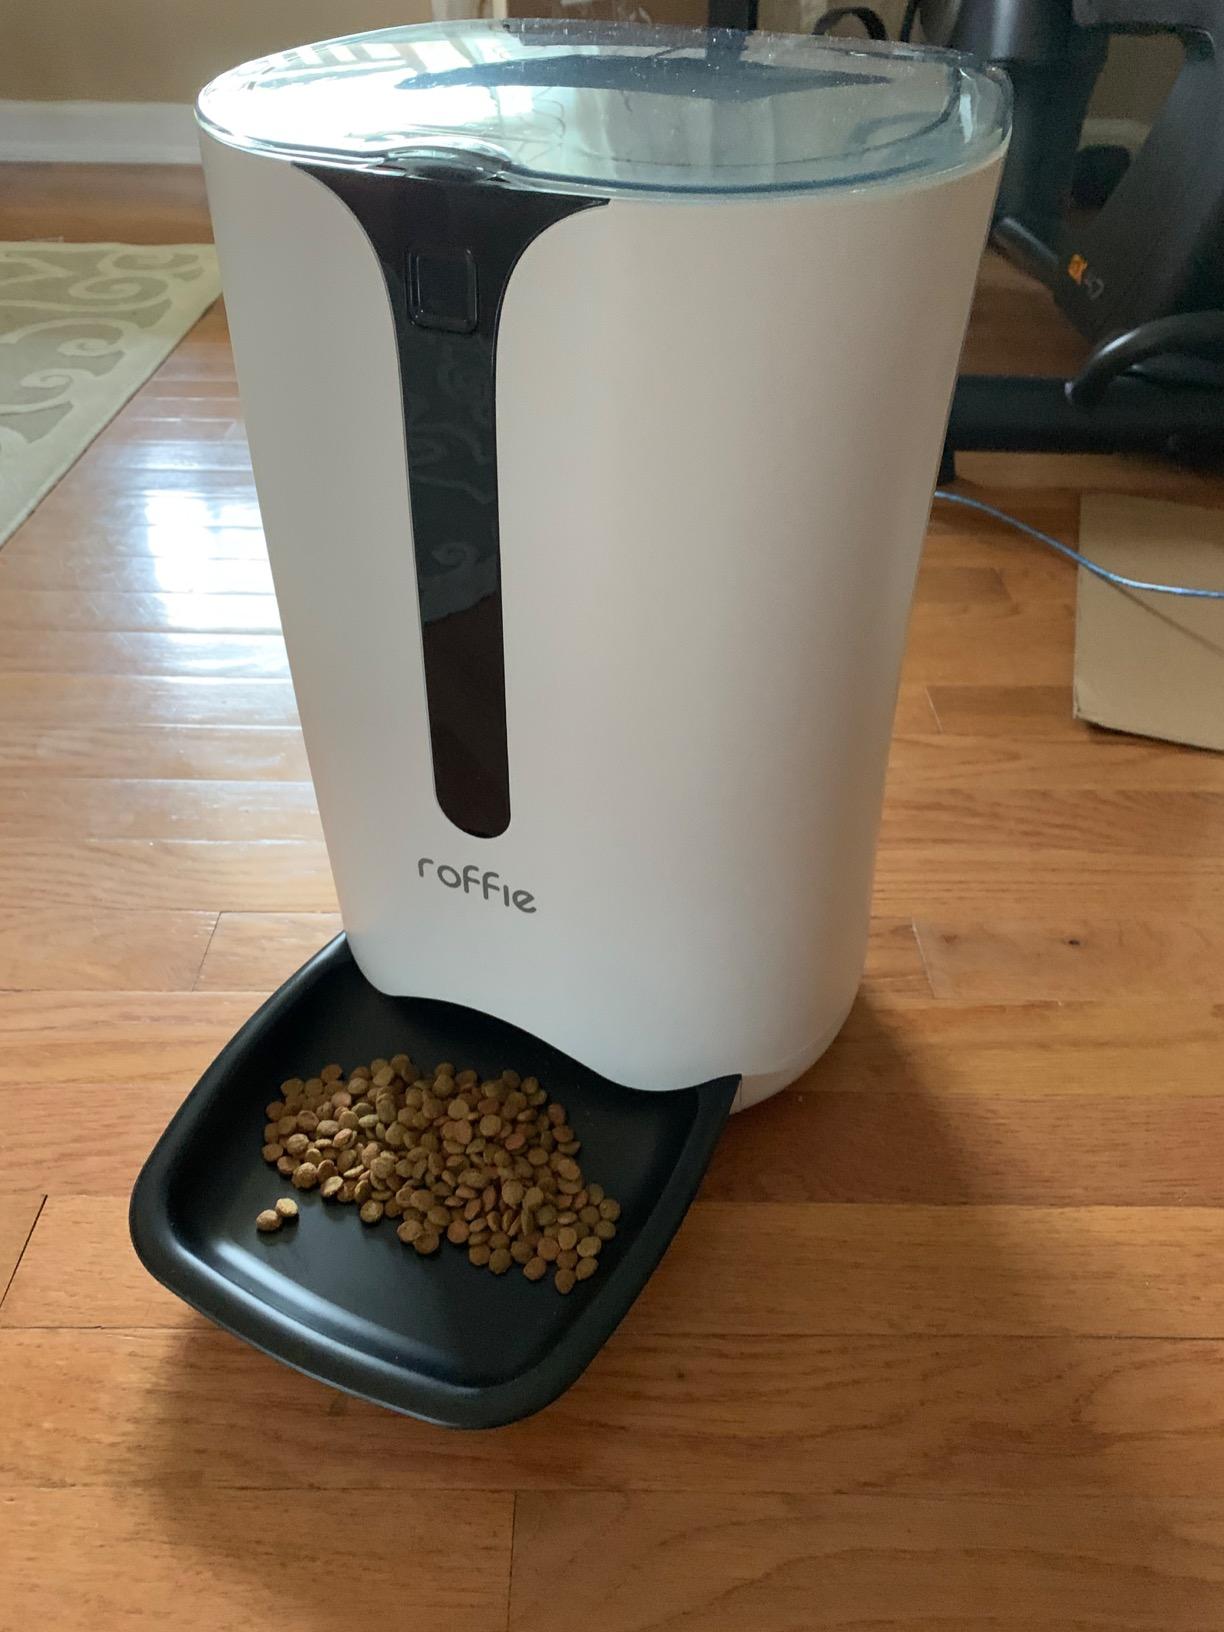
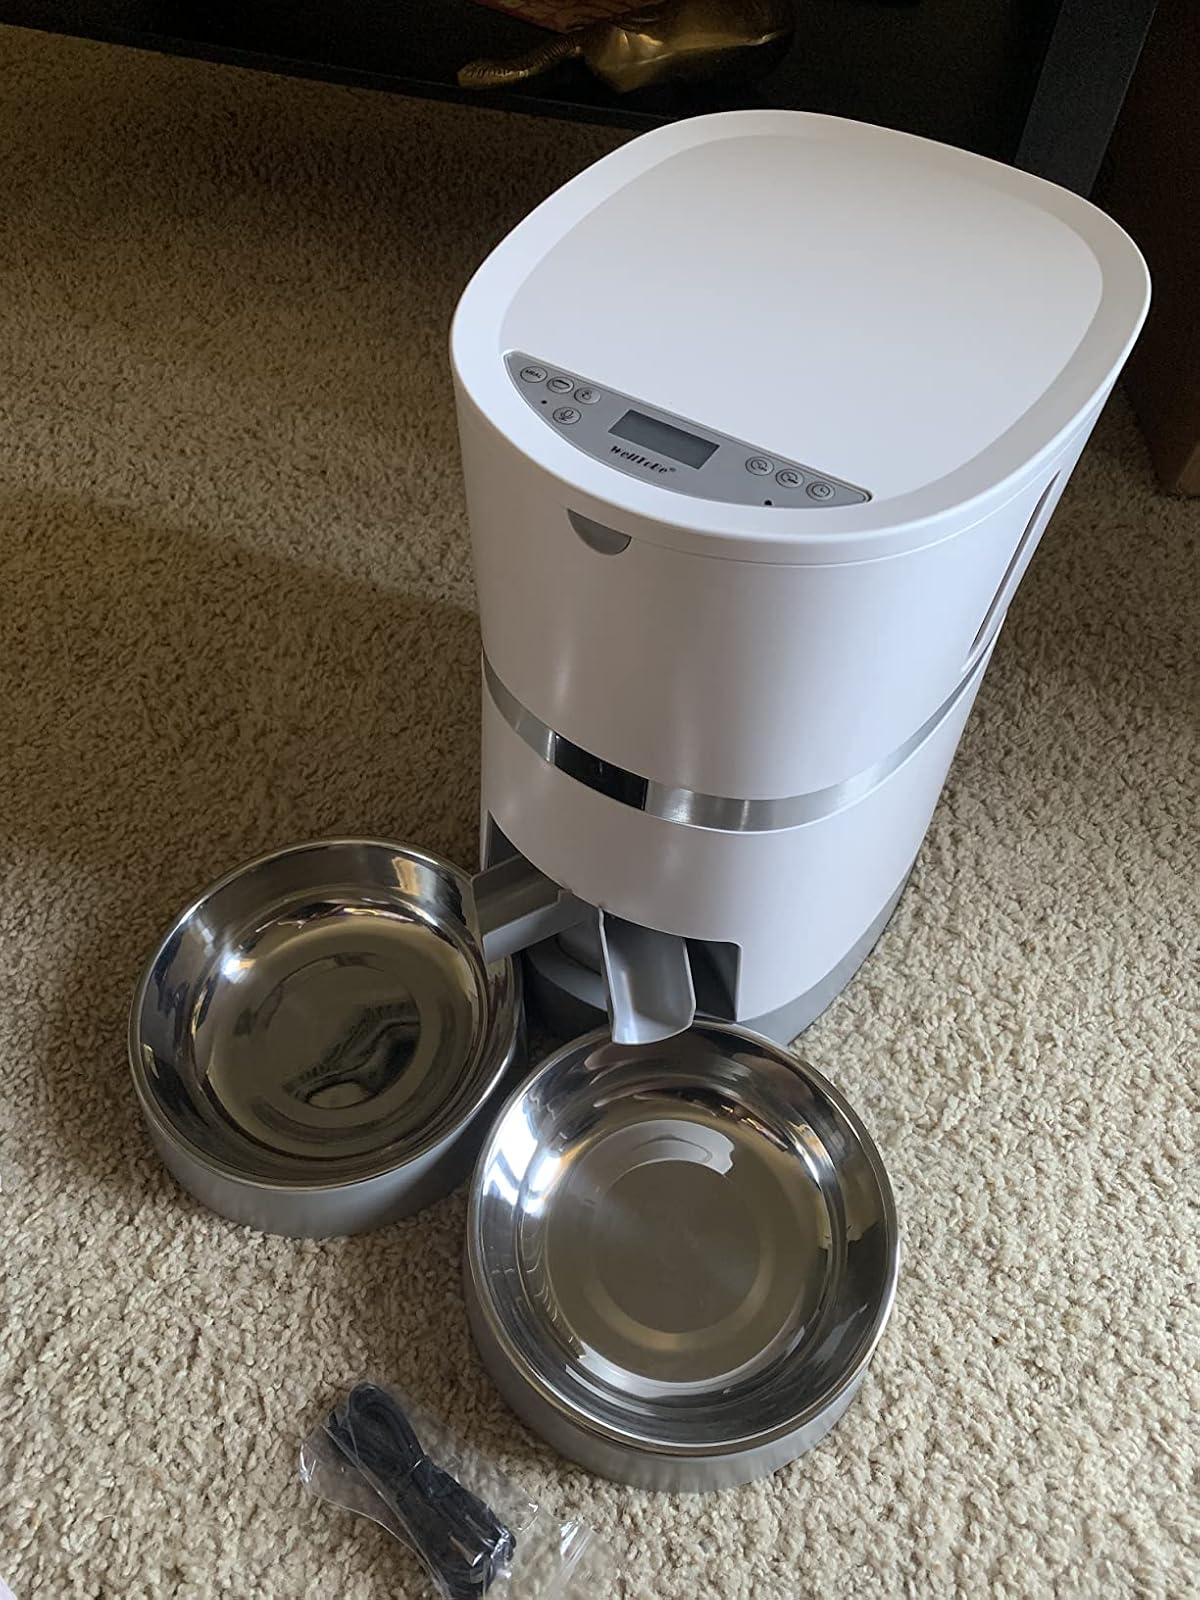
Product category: items_feeder
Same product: no